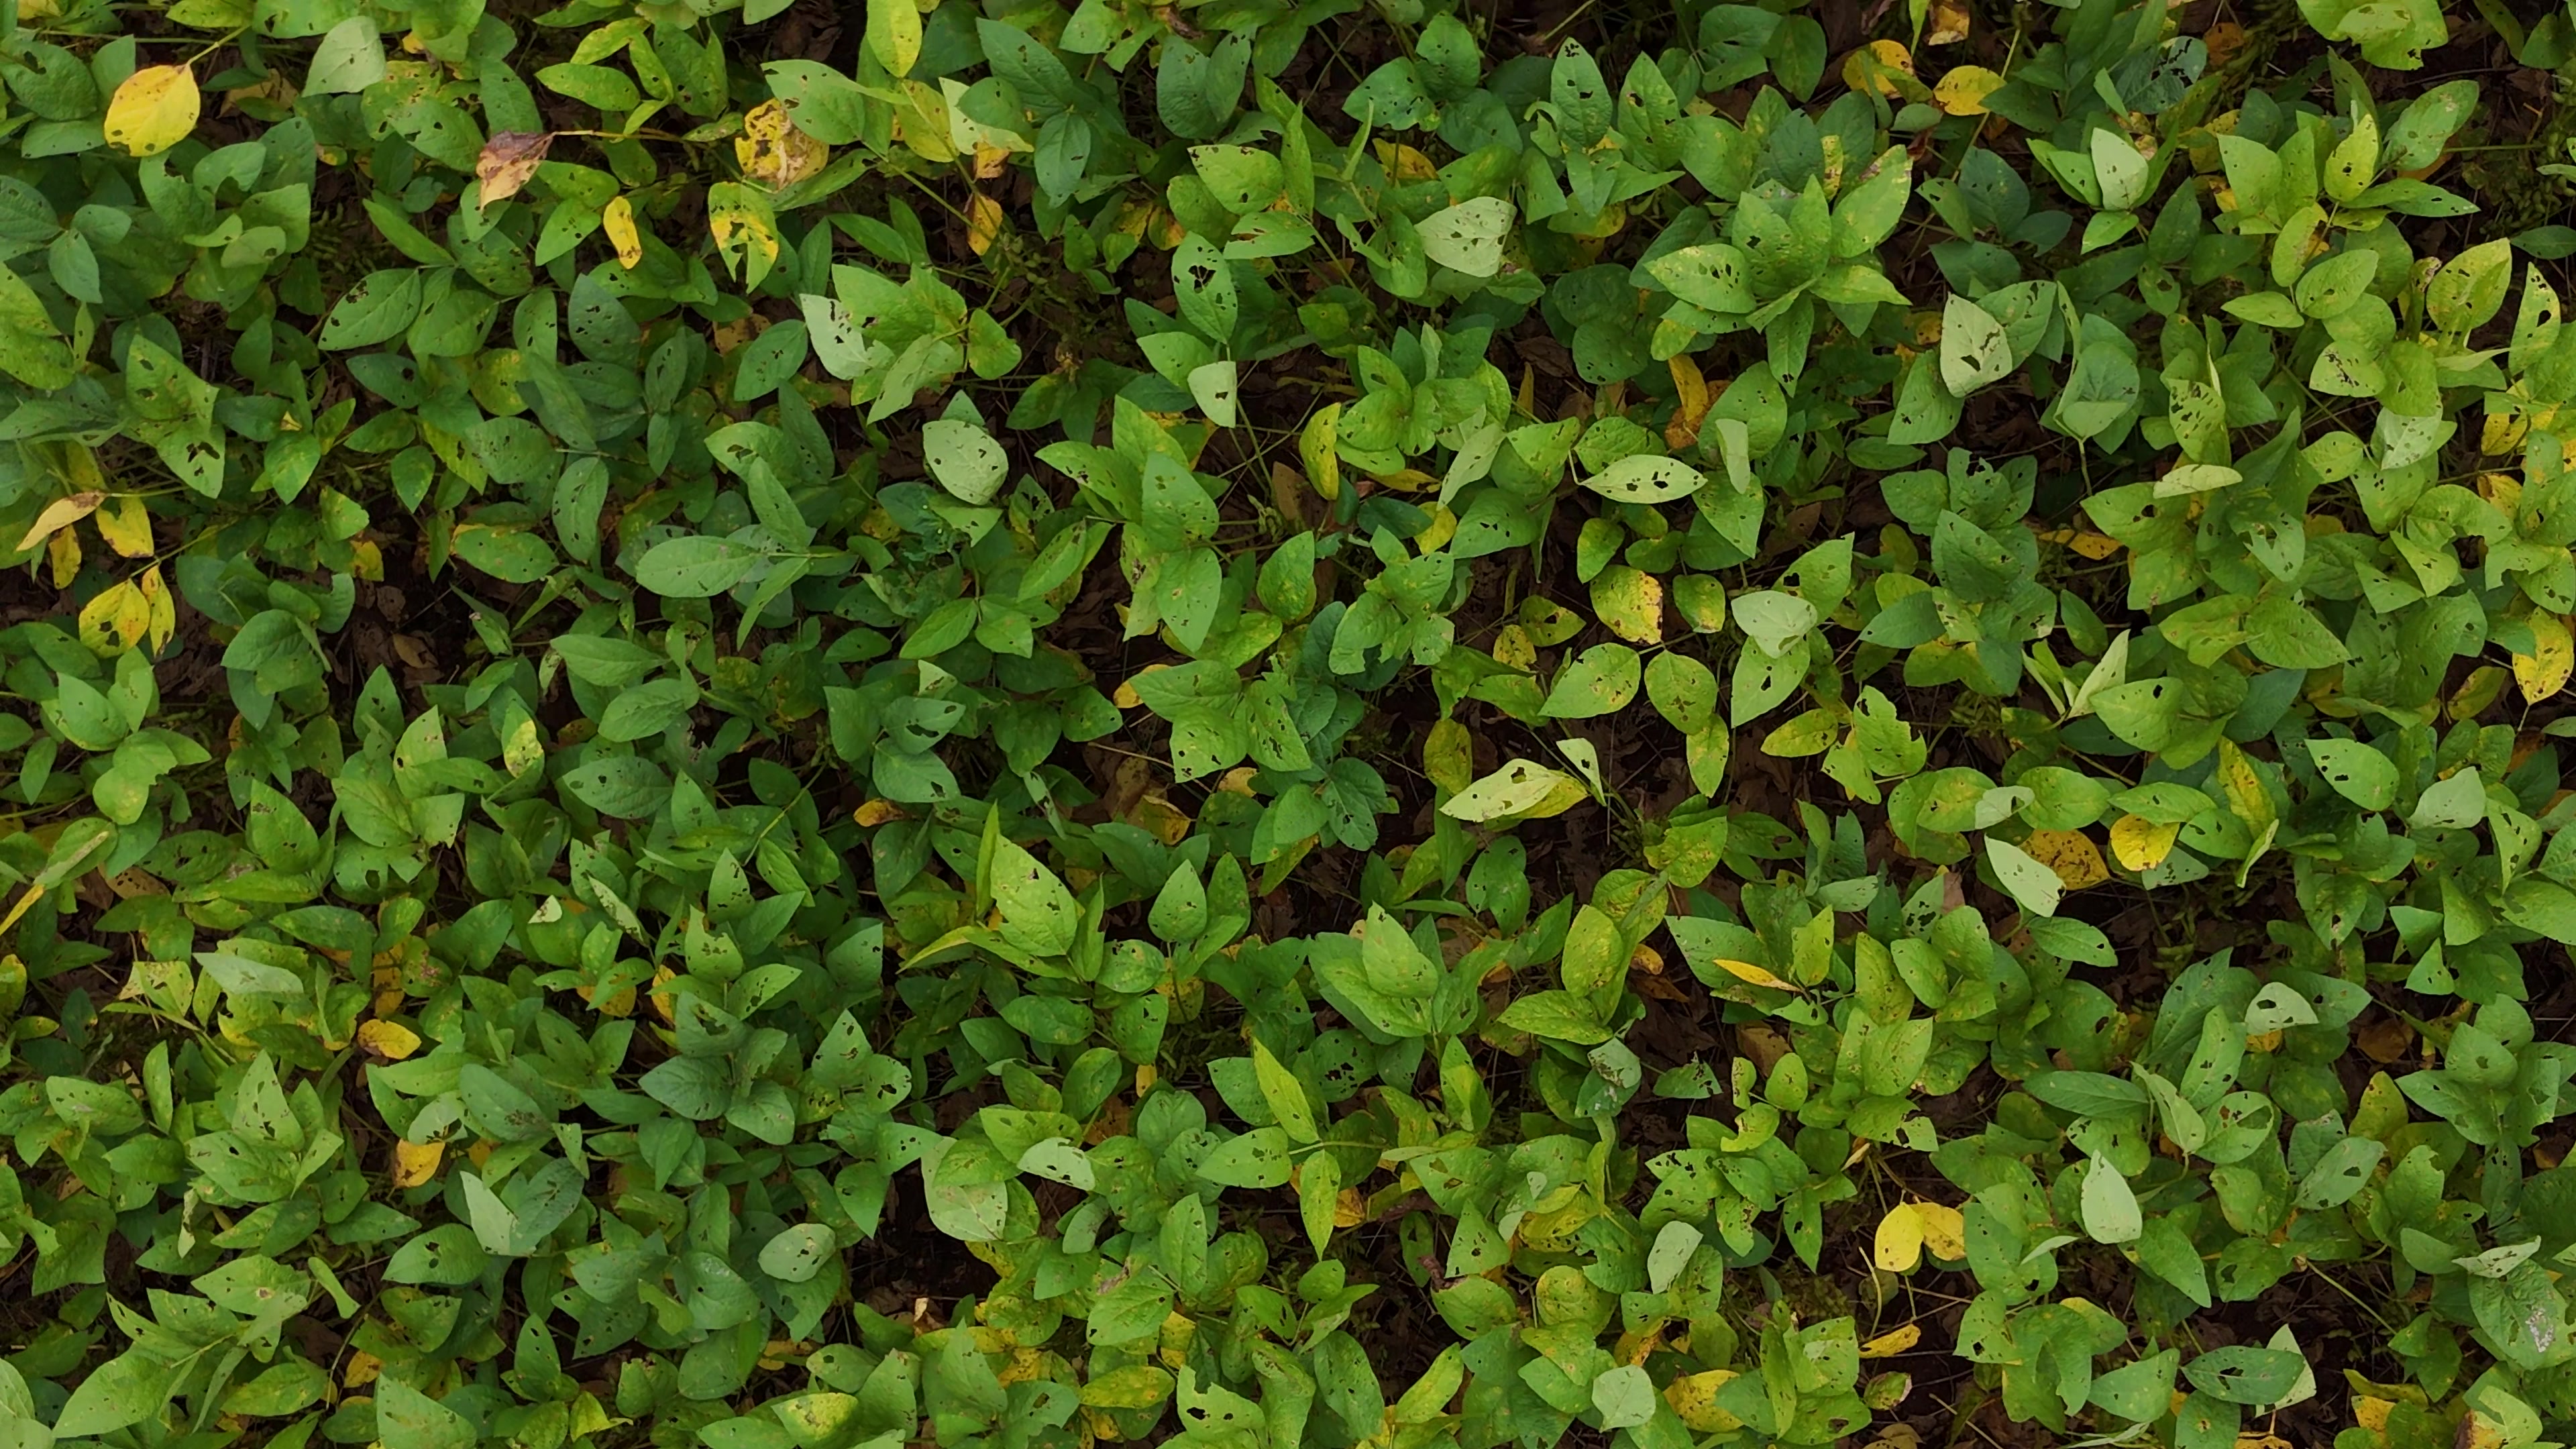
Label: Rust